Virginio Merola

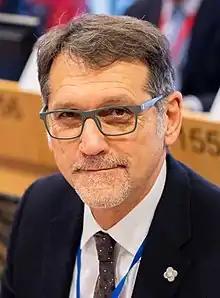

Virginio Merola (born 14 February 1955) is an Italian politician. Merola is a member of the Democratic Party and former Mayor of Bologna.